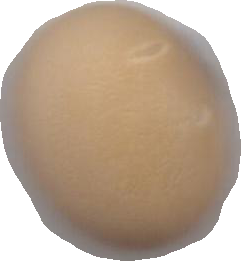
Variety: Anjasmoro